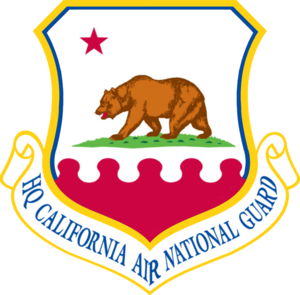
Josiah Belden était un pionnier et homme politique californien, ayant rejoint la révolte du drapeau de l'ours et la République de Californie entre juin et juillet 1846.
La république de Californie, aussi appelée la république du Drapeau à l'ours, fut le résultat d'une rébellion menée par des Américains le 14 juin 1846 dans la ville de Sonoma contre les autorités de la province semi-autonome de Haute-Californie.
William Brown Ide était un pionnier et un militaire californien, qui fut le chef de la révolte du drapeau de l'ours avant de devenir le Président de la brève République de Californie de juin à juillet 1846.